She: A History of Adventure

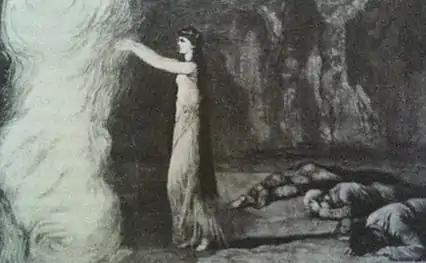
Illustration by E. K. Johnson for the "Graphic" (1887). Ayesha about to enter the Pillar of Fire, with Holly, Leo, and Job dumbstruck in fear. Feminist literary theory identifies Ayesha's death in the fire as a punishment for her transgression of Victorian gender boundaries.

When Rider Haggard first conceived of "She" he began with the theme of "an immortal woman inspired by an immortal love". Although ostensibly a romance, the novel is part of the wider discourse regarding women and womanhood in late-Victorian Britain. Many scholars have noted how "She" was published as a book in 1887, the year of Queen Victoria's Golden Jubilee, and Adrienne Munich argues that Haggard's story "could fittingly be considered an ominous literary monument to Victoria after fifty years of her reign". Indeed, in her devotion to Kallikrates (two thousand years after his death), Ayesha echoes the long-lasting fidelity of Victoria to her husband, Albert. However, unlike the "benign" Victoria, the question of female authority is realised to the extreme in the figure of "She-who-must-be-obeyed", whose autonomous will seemingly embodies Victorian anti-feminist fears of New Women desiring 'absolute personal independence coupled with supreme power over men'. Haggard constantly emphasises this anxiety over female authority in "She", so that even the rationally minded and misogynistic Holly, who has put his "heart away from such vanity as woman's loveliness", ultimately falls upon his knees and worships Ayesha "as never woman was worshipped". Similarly, although the masculine and chivalric Leo is determined to reject Ayesha for killing the devoted native girl Ustane, he too quickly falls under her will.